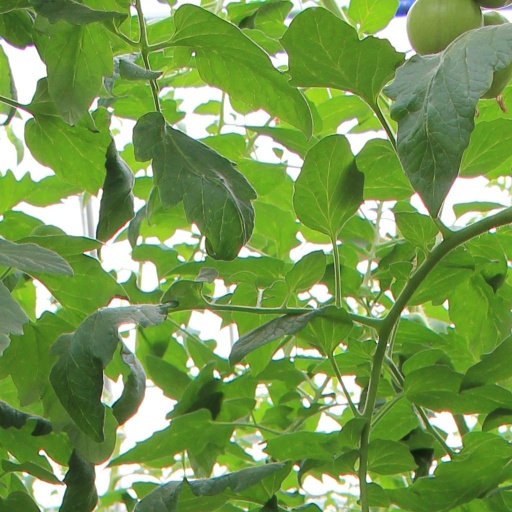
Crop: tomato